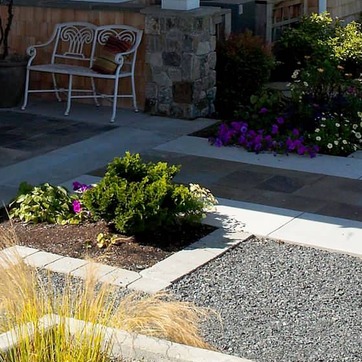
Material: foliage